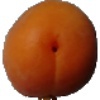
Label: Apricot 1